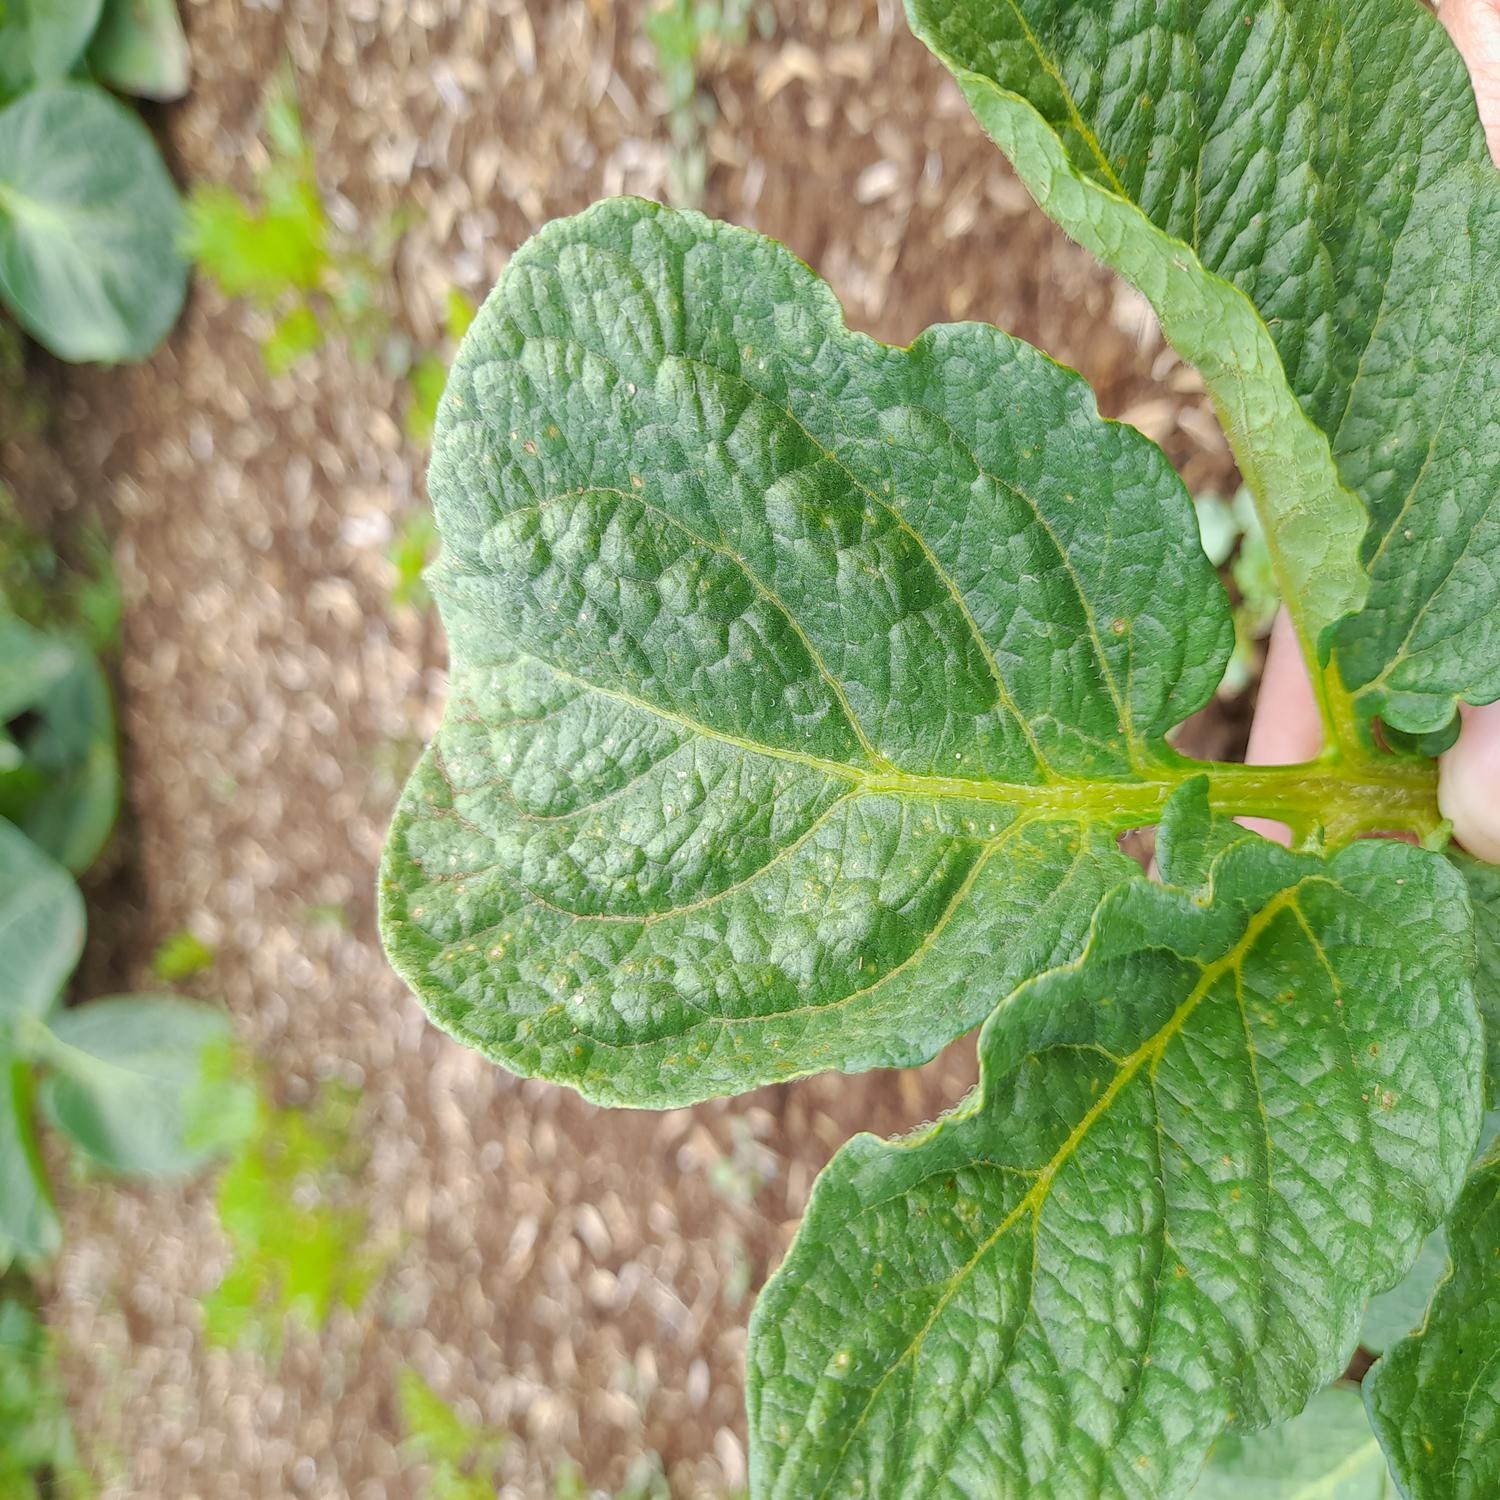
Etiqueta: Virus